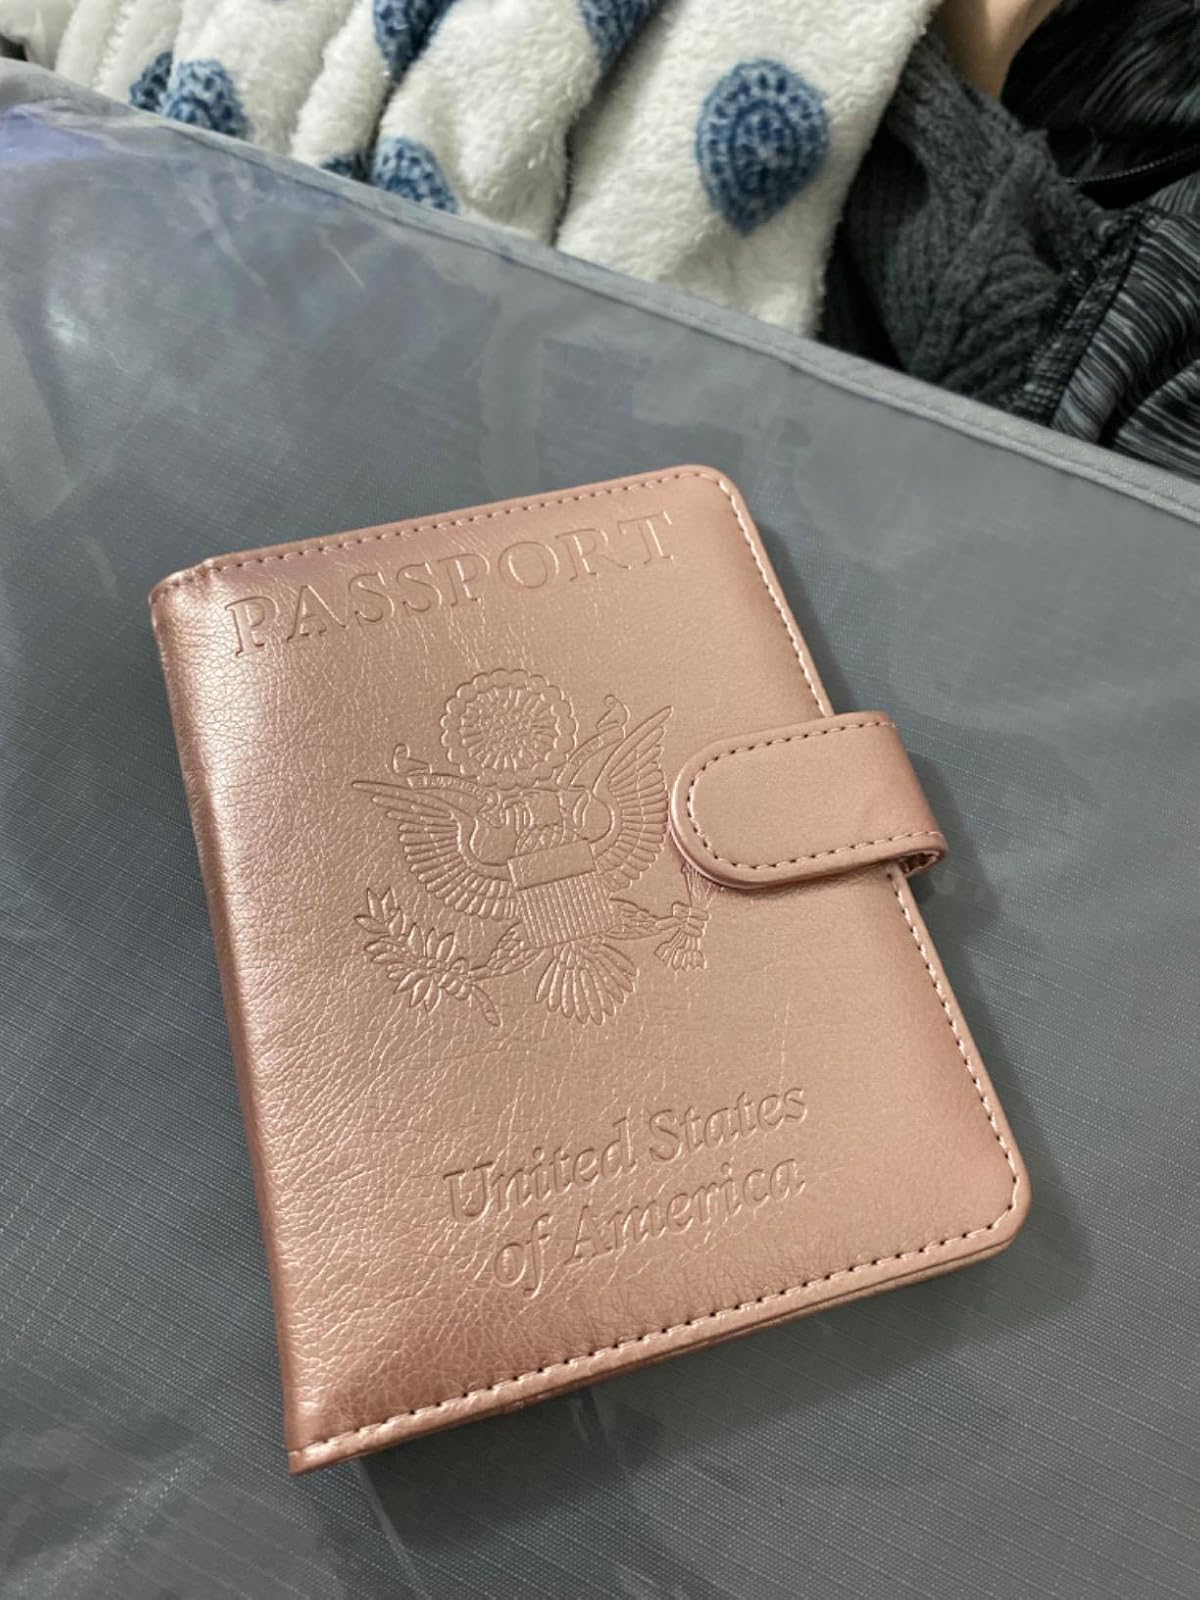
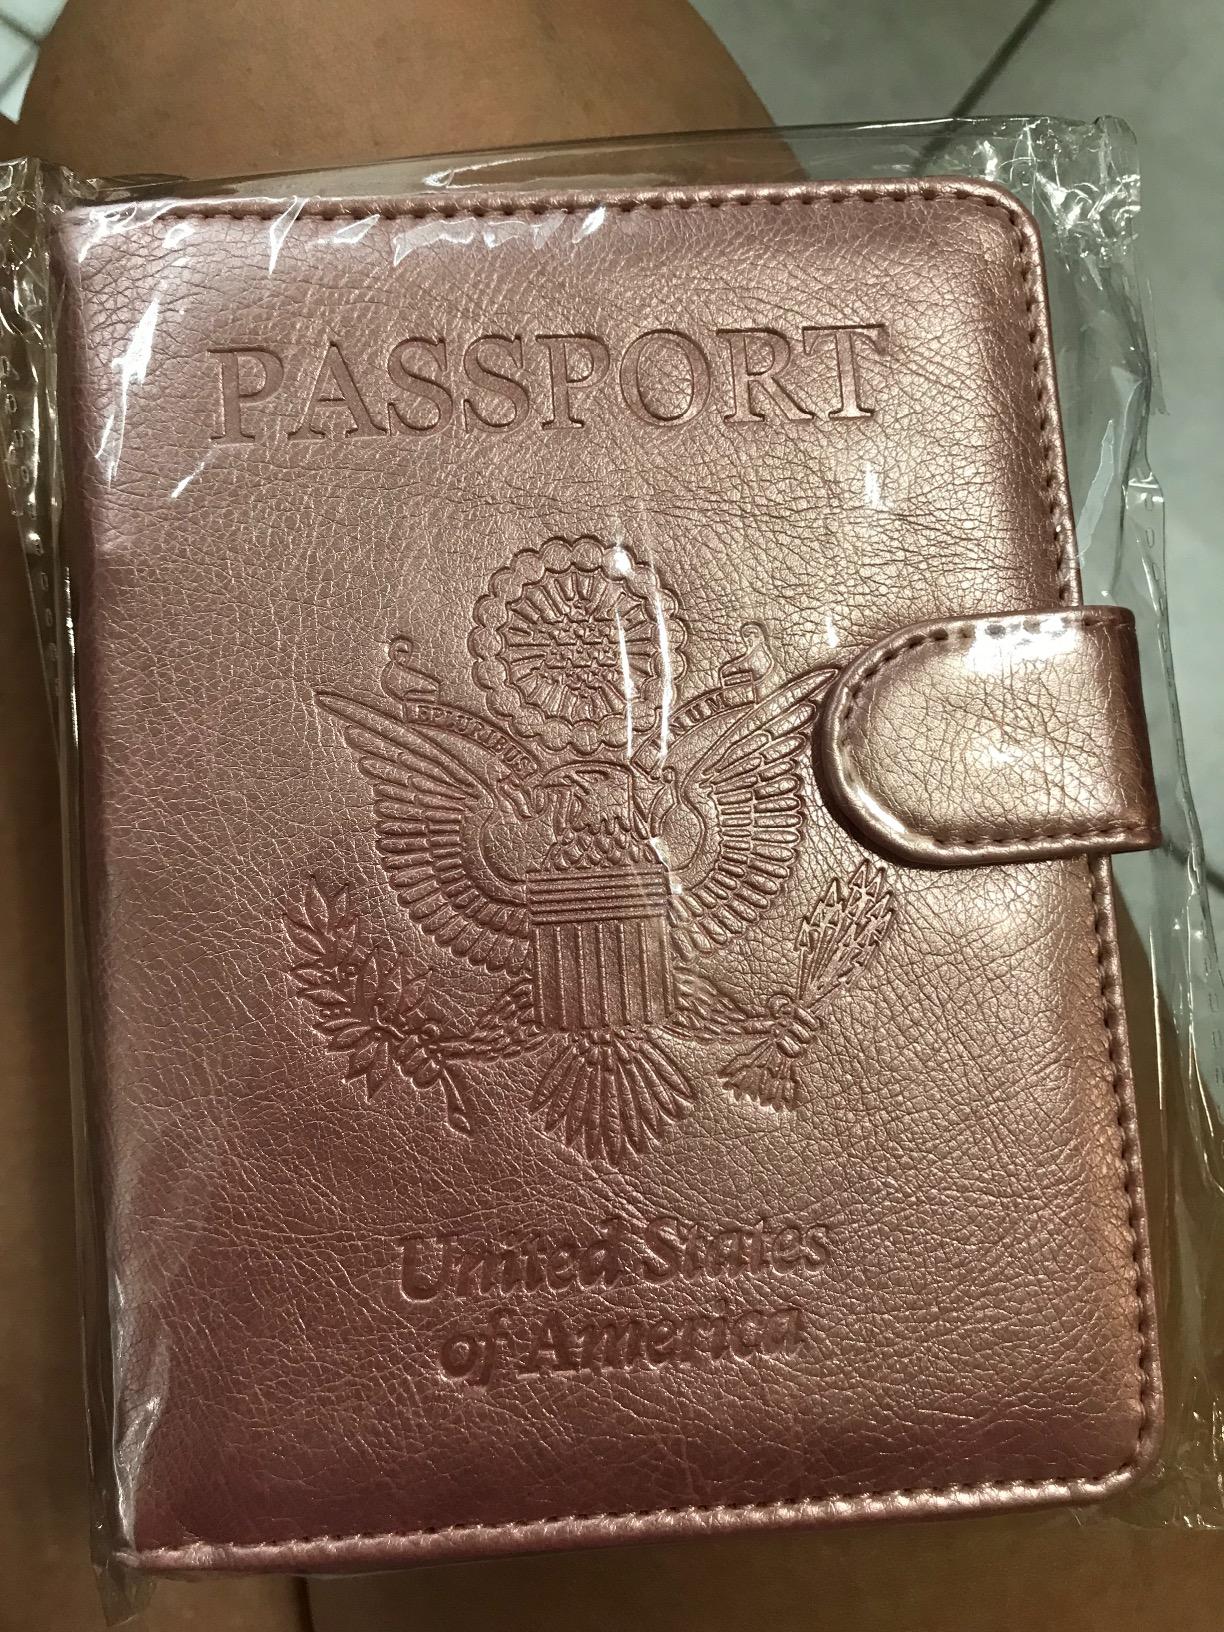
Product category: accessories_wallet
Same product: yes